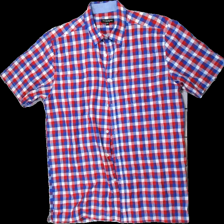
View: front
Type: Shirt
Category: Men
Brand: Not in the list
Brand text on label: Erla of Sweden
Colors: Blue, Red, White
Material: 100% polyester
Pattern: Checkered print
Cut: Regular
Size: M
Season: All
Stains: Minor
Damage: Stains
Price range: 50-100
Recommended usage: Export